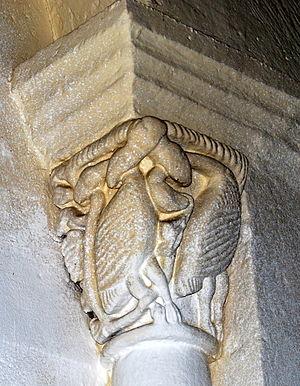
Chapiteaux de l'église Notre-Dame de Lestiac-sur-Garonne
L'église Notre-Dame est une église catholique située sur la commune de Lestiac-sur-Garonne, dans le département de la Gironde, en France.